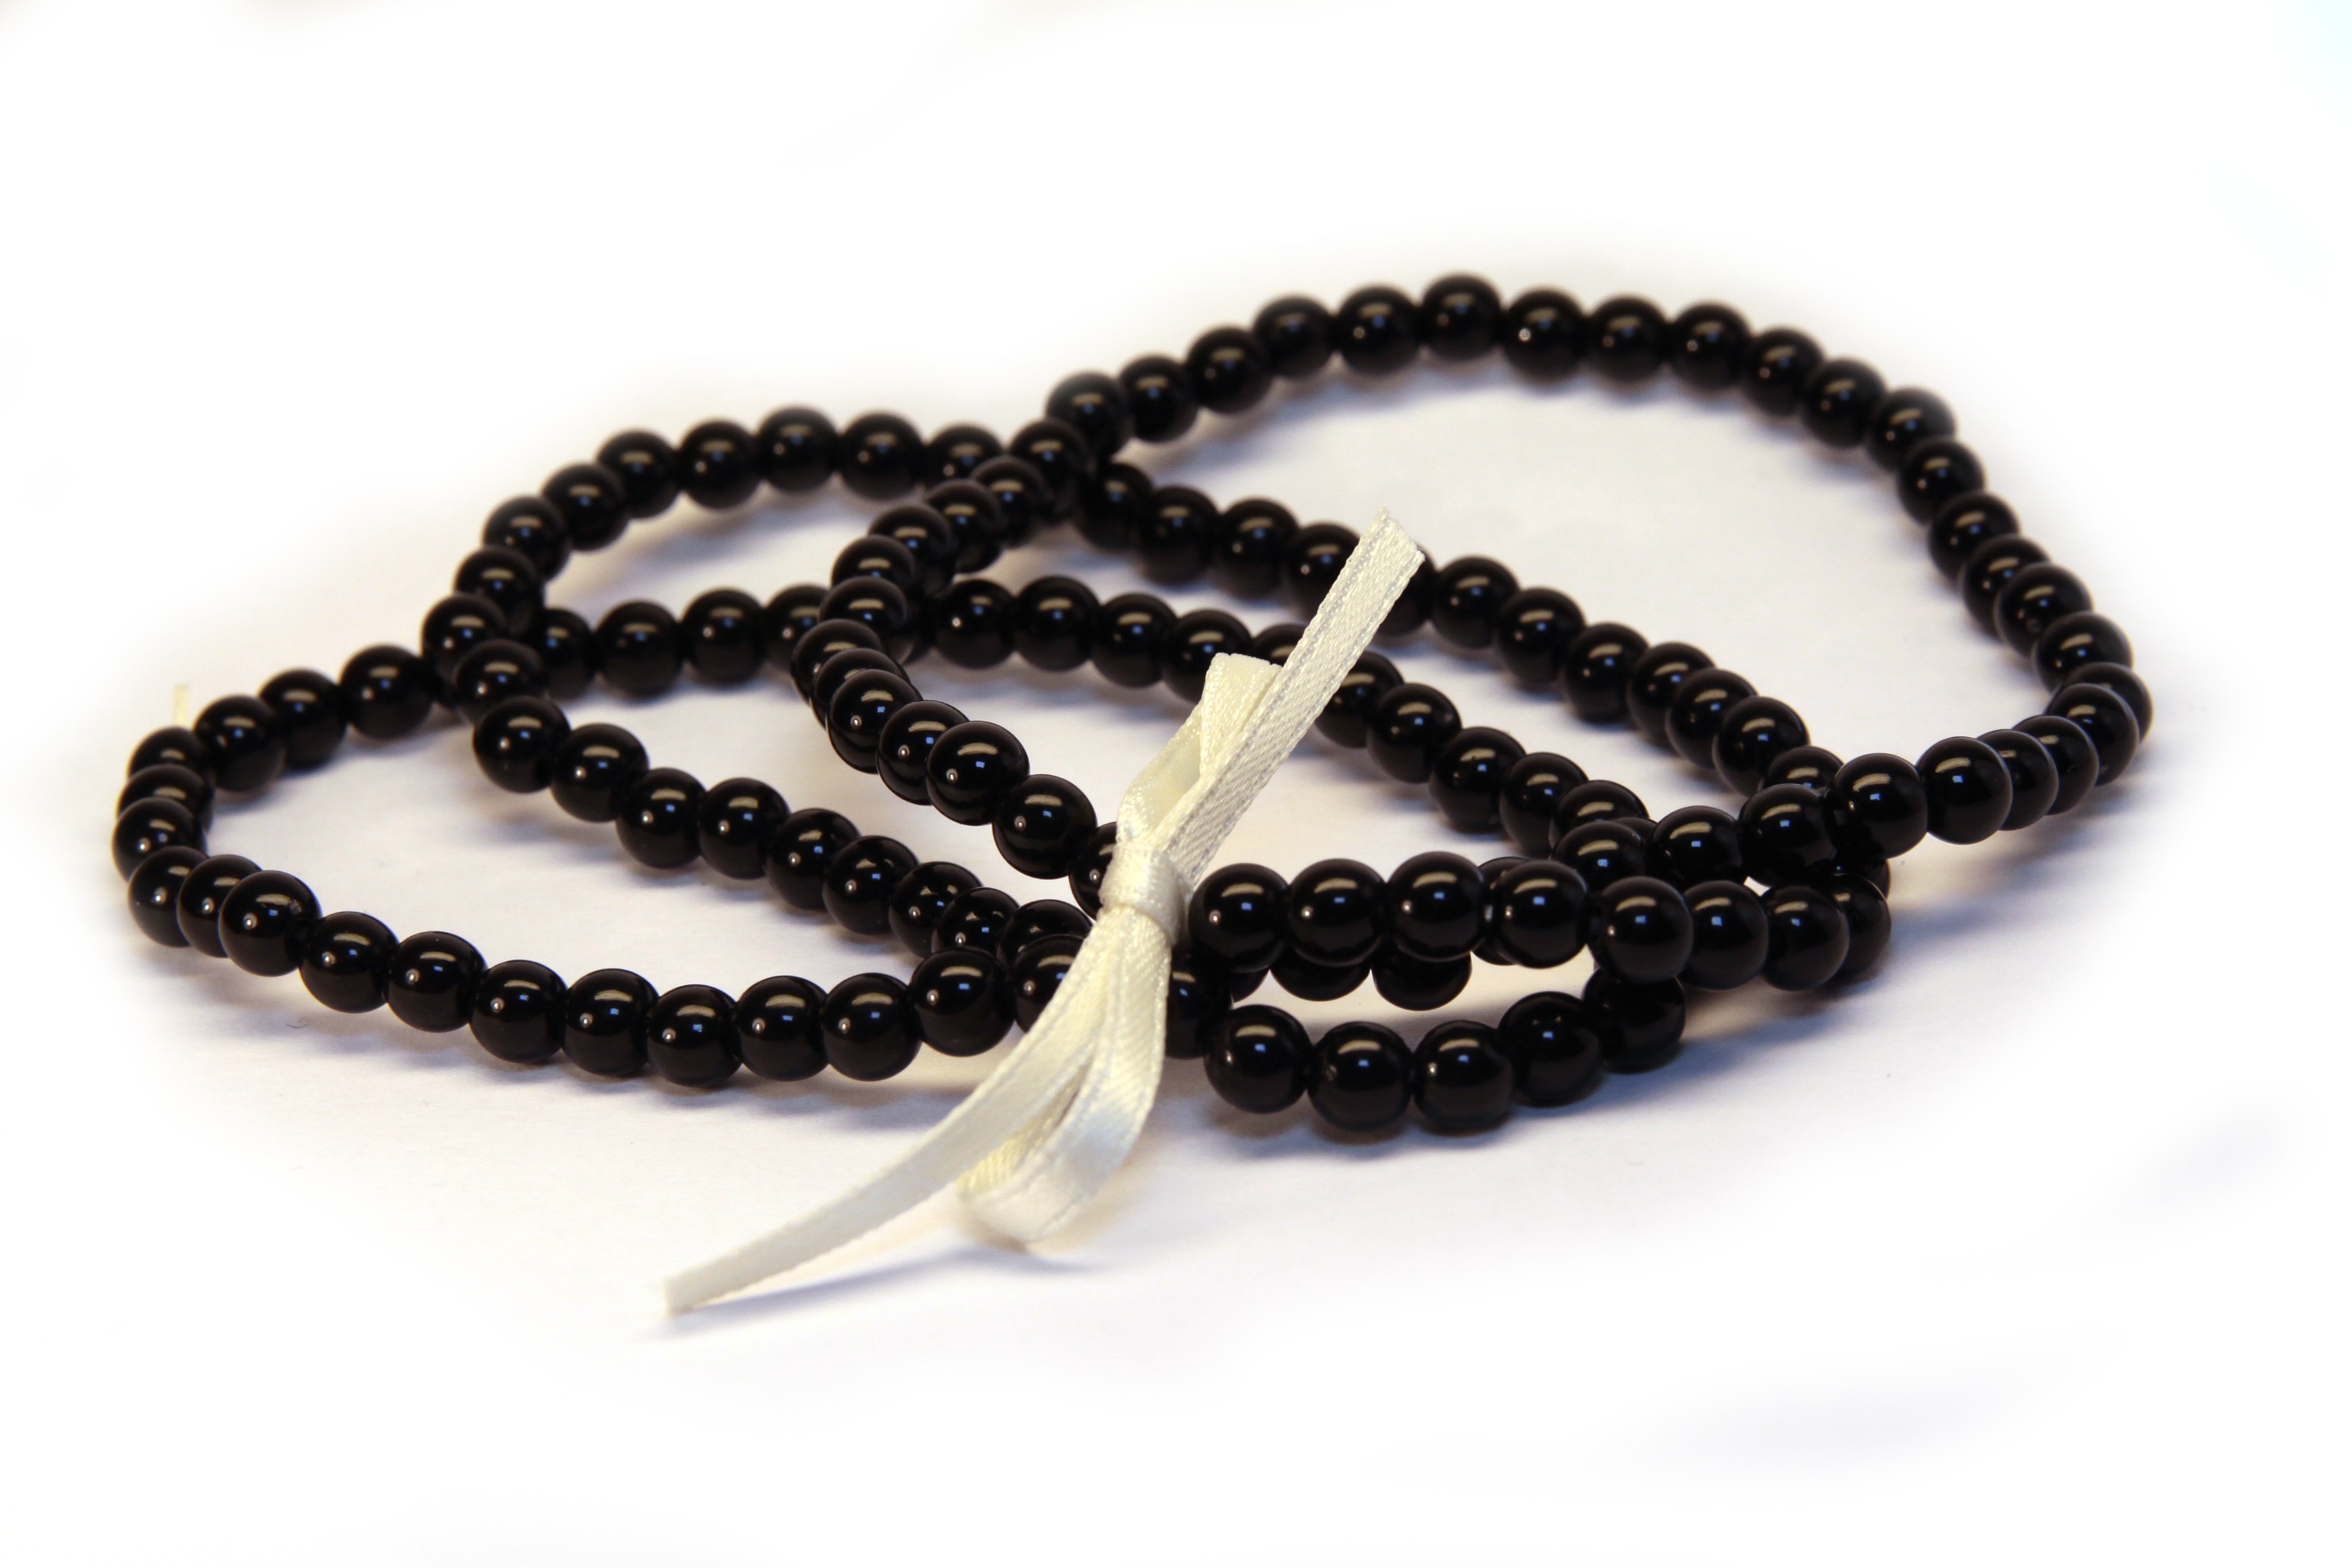
chain, small, black, bead, cream, bracelet, jewellery, bracelets, beautiful, trio, loop, beads, fashion accessory